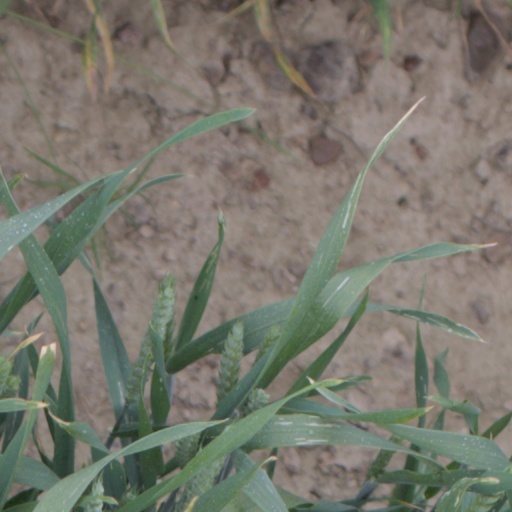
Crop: wheat